Burghead

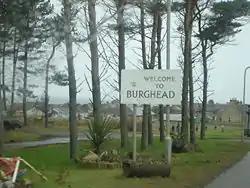
Welcome sign ("click to enlarge")

Moray College is located approximately away in Elgin.